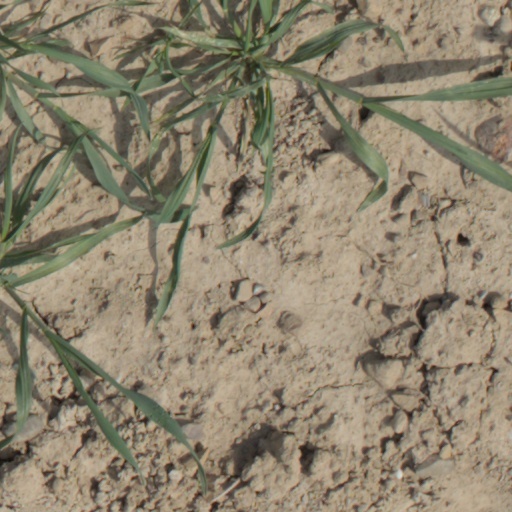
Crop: wheat